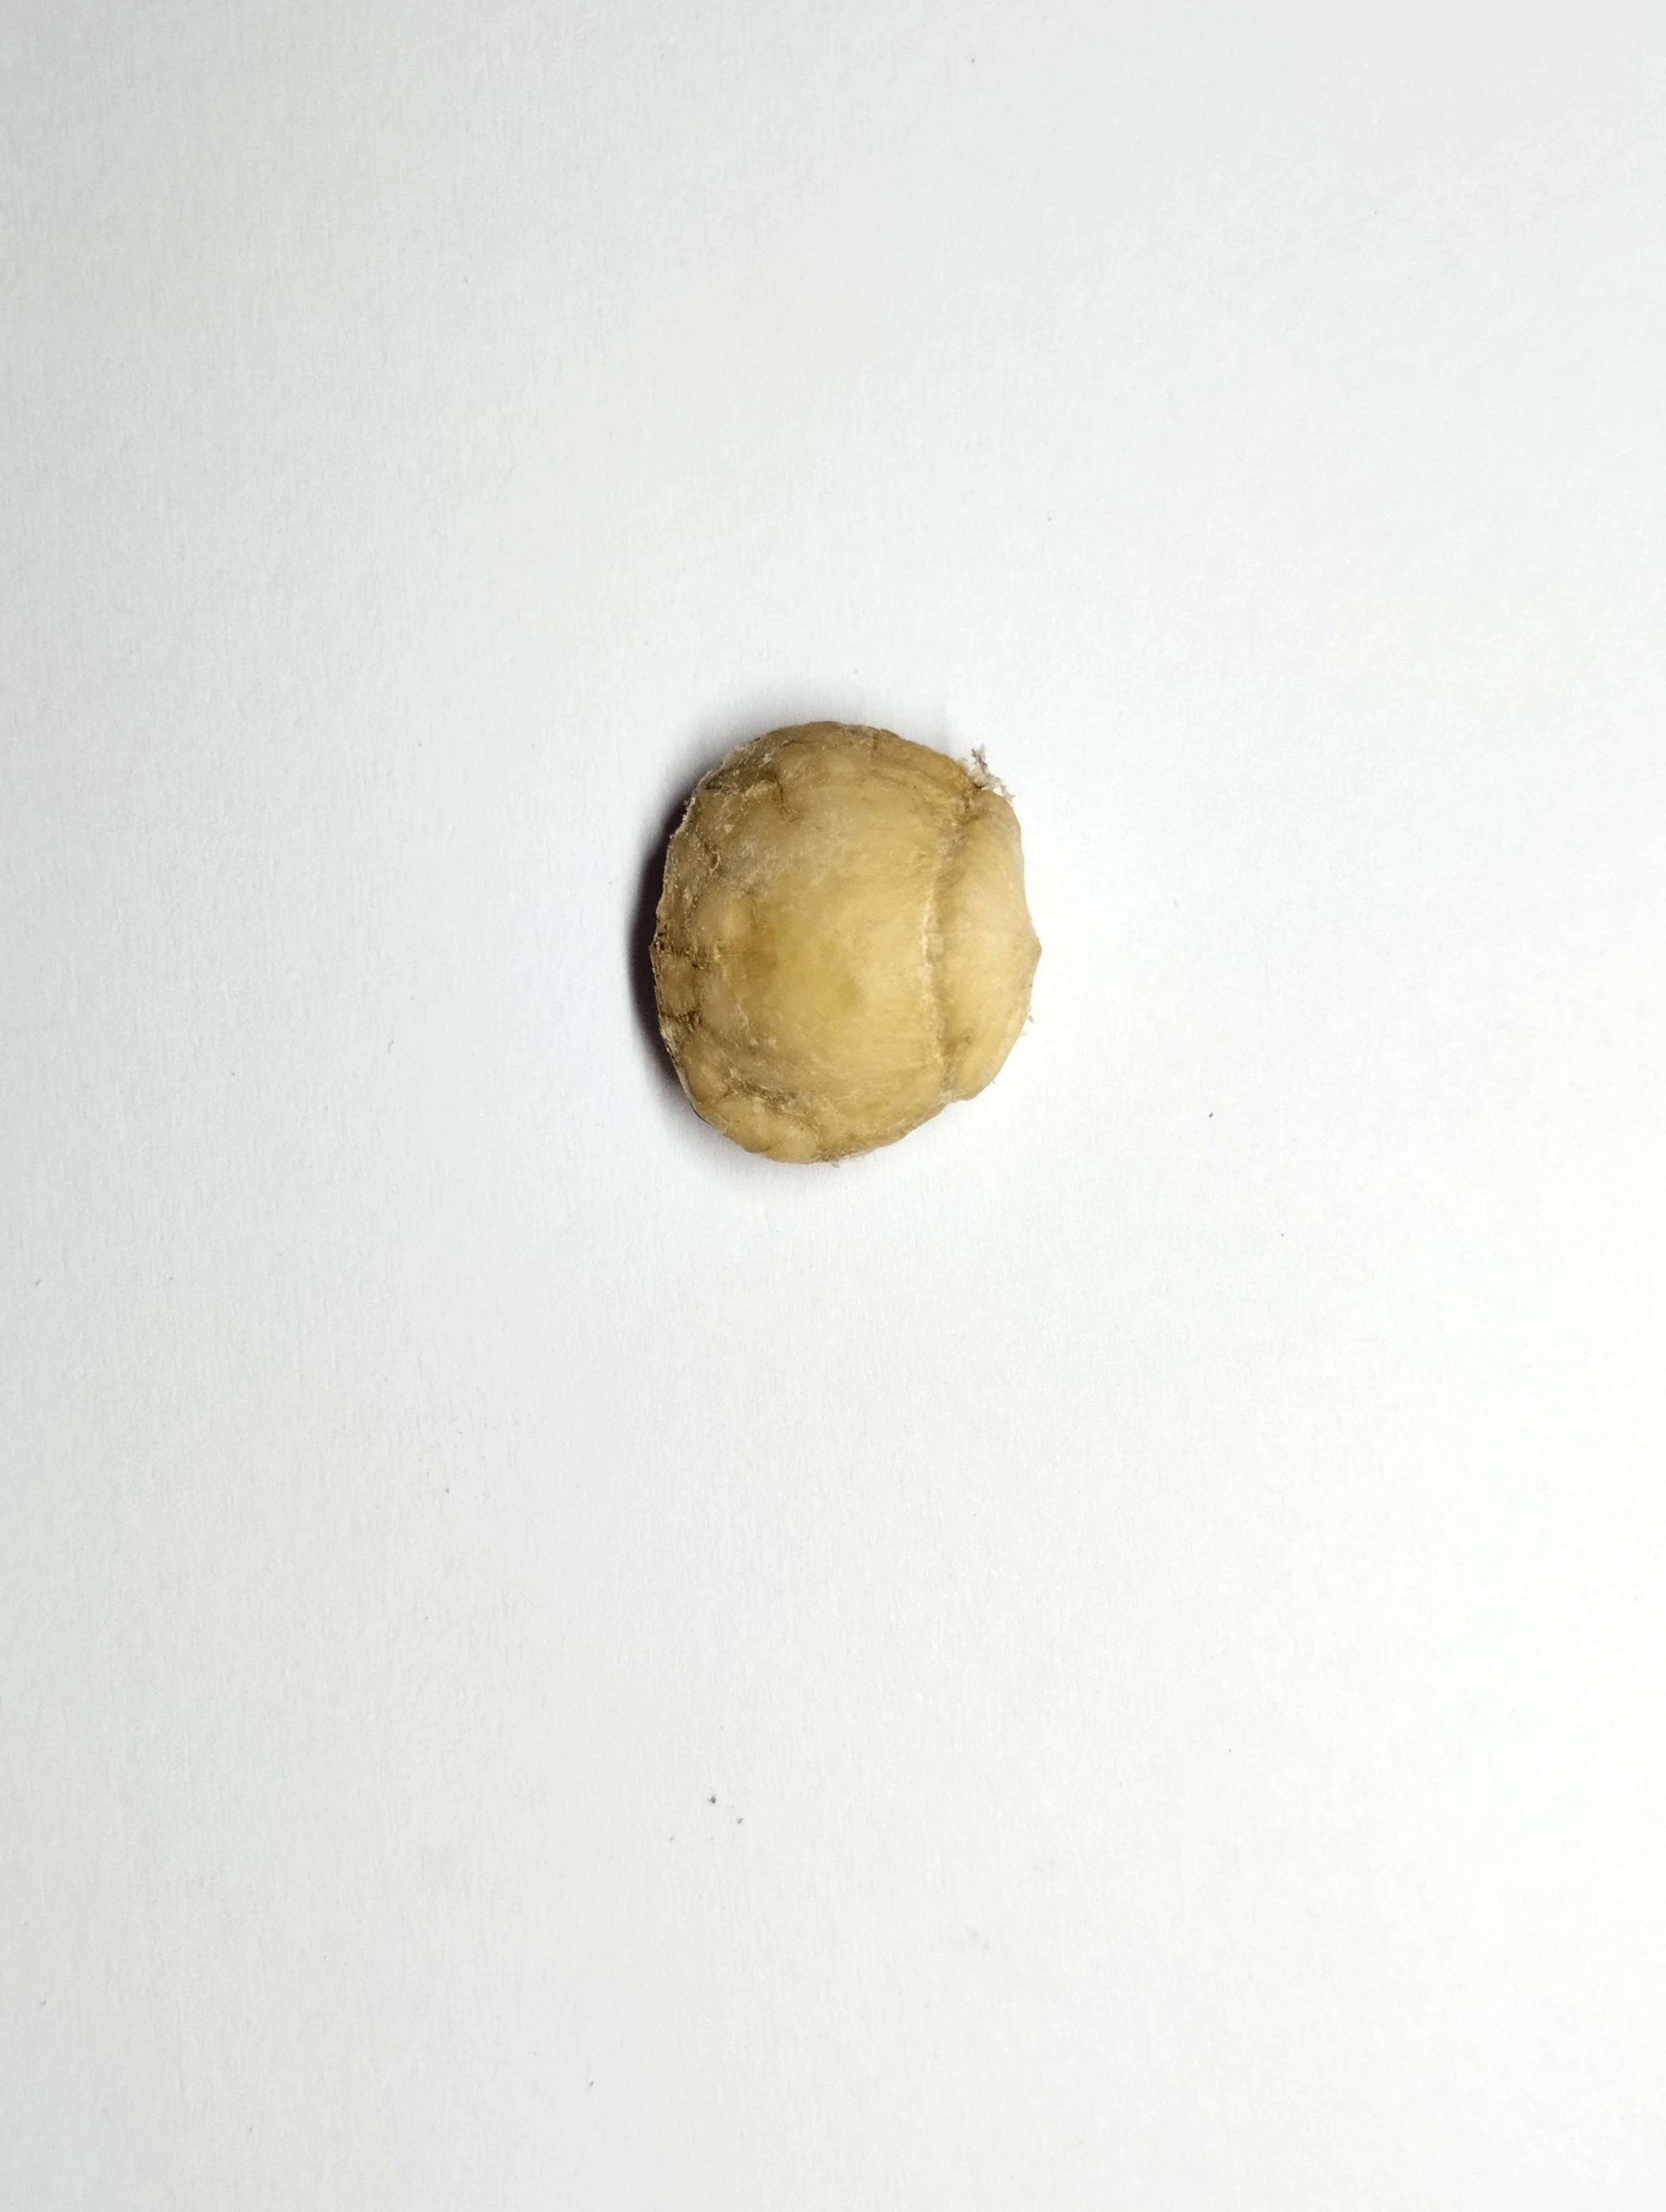
Label: bagus (good seed)